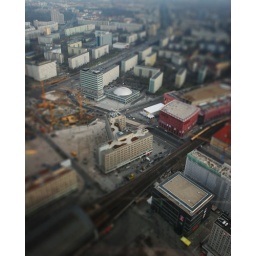
View from the television tower in the city center.